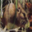
Label: shrew